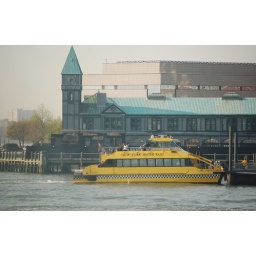
A New York water taxi pulling in near the Battery Park clock tower